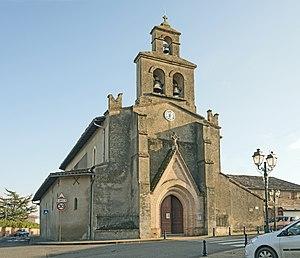
Labastide-Saint-Sernin est une commune française située dans le département de la Haute-Garonne, en région Occitanie. Elle se situe au nord de l'agglomération toulousaine, à 15 km de Toulouse, au sein de son aire urbaine.
La liste des églises de la Haute-Garonne recense de manière exhaustive les églises situées dans le département français de la Haute-Garonne.